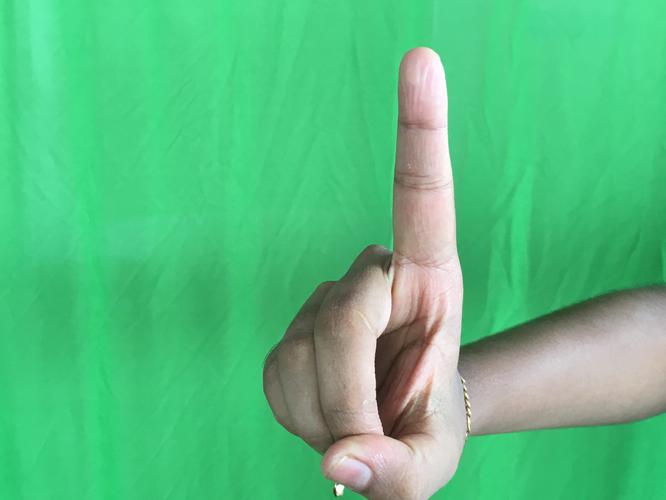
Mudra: Suchi
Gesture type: single_hand